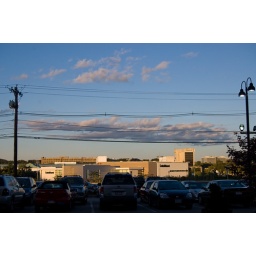
Burlington MA - clouds caught in telephone lines.